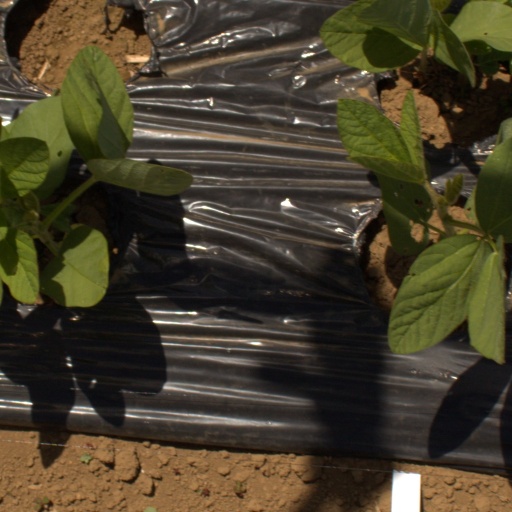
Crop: Jerusalem artichoke